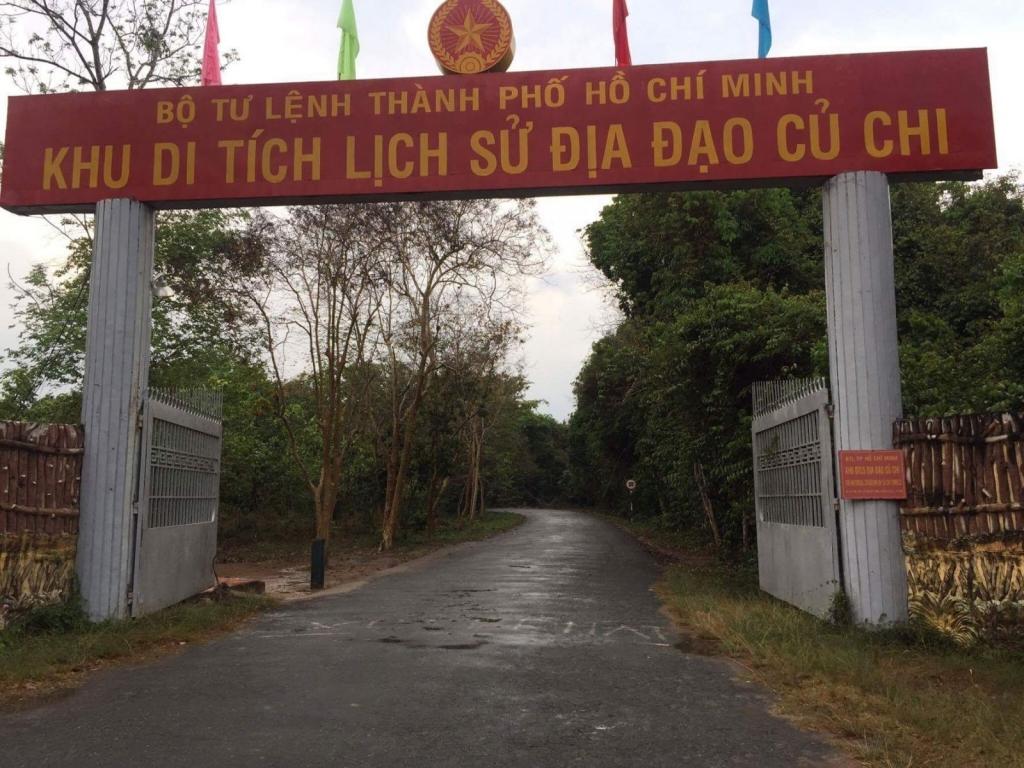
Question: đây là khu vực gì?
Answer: đây là khu di tích lịch sử địa đạo củ chi